Hulda, Israel

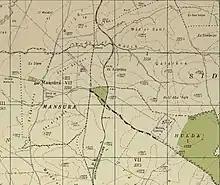
Hulda 1942 1:20,000

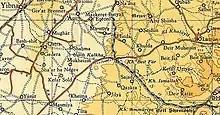
Hulda 1945 1:250,000

During the 1948 Arab–Israeli War it served as the headquarters of the Palmach's Yiftach Brigade and a base for convoys bringing supplies to Jerusalem. After the first truce the Harel Brigade 4th Battalion, Company B, also had its headquarters at Hulda. The kibbutz became a staging ground for Jewish convoys trying to break the Arab siege on Jerusalem. 230 convoys were set out to transport supplies to the besieged city, the largest of which were organized near Kibbutz Hulda.